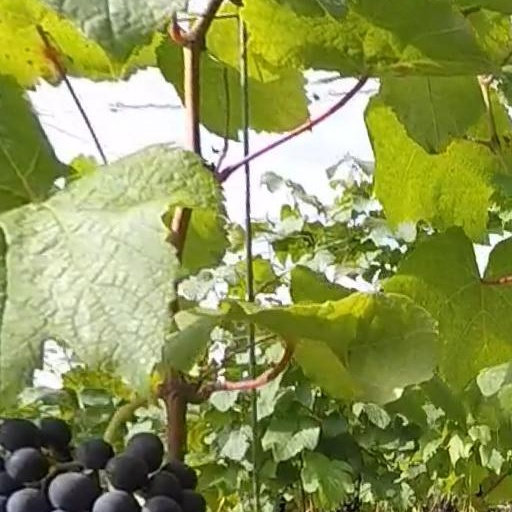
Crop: grape